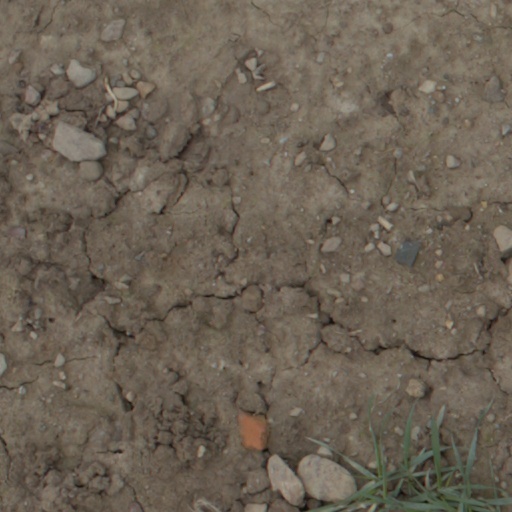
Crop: wheat